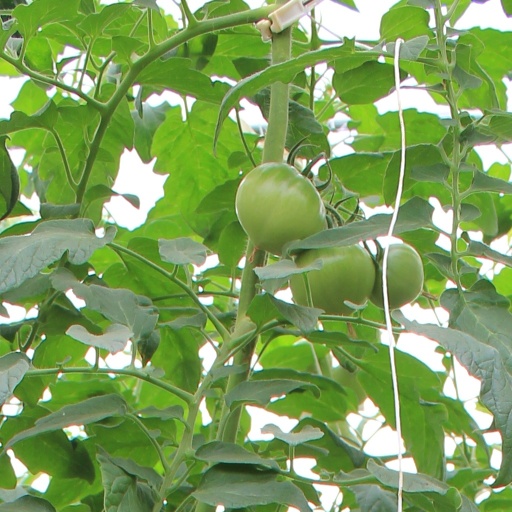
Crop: tomato